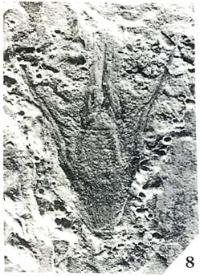
一个化石属于被子植物，其特征描述:坚果，小，三角形，连角宽7~9mm，坚果上方左右有2枚呈尖刺状的角，斜向前方。坚果顶端中央有尖锐突起(喙)，似有果柄，叶未保存。